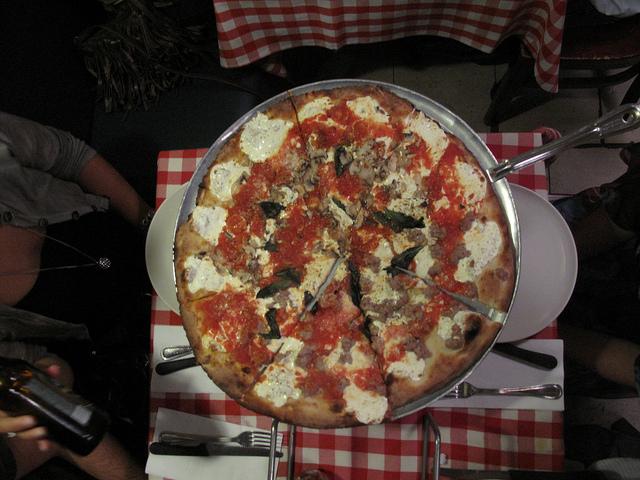
A pizza with mushrooms and ricotta cheese sitting on a restaurant table.